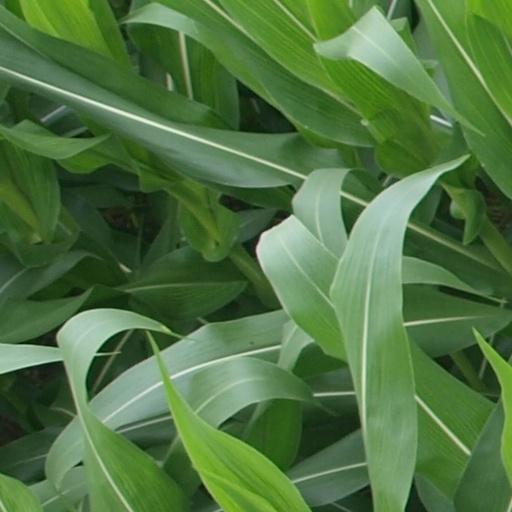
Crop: maize; corn